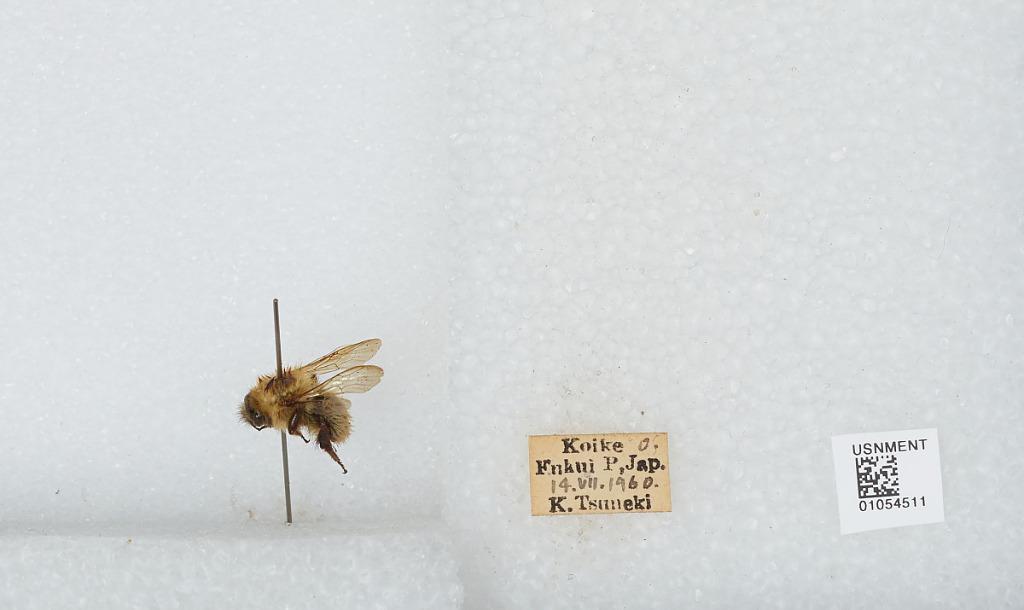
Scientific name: Bombus sp.
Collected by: K. Tsuneki
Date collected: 1960-7-14
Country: Japan
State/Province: Fukui
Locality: Koike